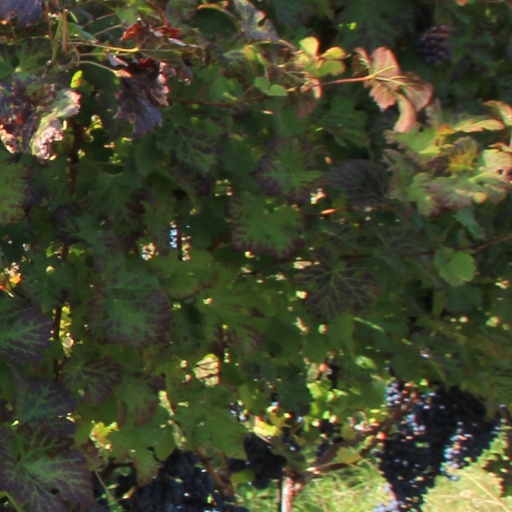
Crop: grape